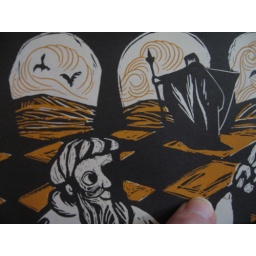
This book was left in Greg's house by the previous owner. I thought it had cute illustrations in it.